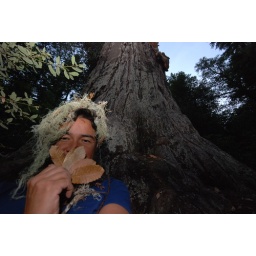
he lets me dress him in ground covering, now that's love.